Mechanical television

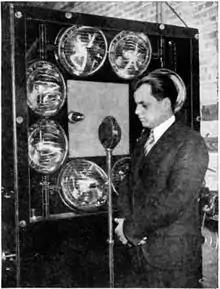
Flying spot scanner in a television studio in 1931. This type was used for head shots of performers speaking, singing or playing instruments. A bright spot of light projected from the lens at center scanned the subject's face, and the light reflected at each point was picked up by the 8 phototubes in the dish-shaped mirrors.

The most common method for creating the video signal was the flying spot scanner, developed as a remedy for the low sensitivity that photoelectric cells had at the time. Instead of a television camera that took pictures, a flying spot scanner projected a bright spot of light that scanned rapidly across the subject scene in a raster pattern, in a darkened studio. The light reflected from the subject was picked up by banks of photoelectric cells and amplified to become the video signal.